South Kirkby Colliery F.C.

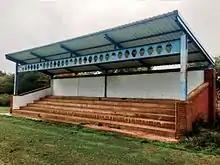
The main stand at the Miners Welfare Ground, home of South Kirkby Colliery Football Club.

The club play at the Miners Welfare Ground, Millar's Walk, in the village of South Kirkby, West Yorkshire. The area around the ground was formerly the site of the village windmill, which explains the occasional use of the name 'Millar's Walk' and 'Old Mill Ground' for the ground. The ground is also home to South Kirkby Cricket Club, whose cricket ground forms part of the facilities. In 1926 South Kirkby Colliery Company bought a new ground for use by all teams under the banner of the collieries athletics club, including South Kirkby Colliery and South Kirkby Cricket Club, they immediately made plans to build a pavilion on the ground. The football club immediately made the move to the new ground in time for the 1926/27 season. In May 1929 a new pavilion was officially opened by Herbert Sutcliffe. In 1932 the Miners Welfare Committee agreed to grant £1,000 for improvements to the ground. New floodlights were erected in the mid-1990s.